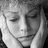
Emotion: sad